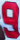
Number: 9